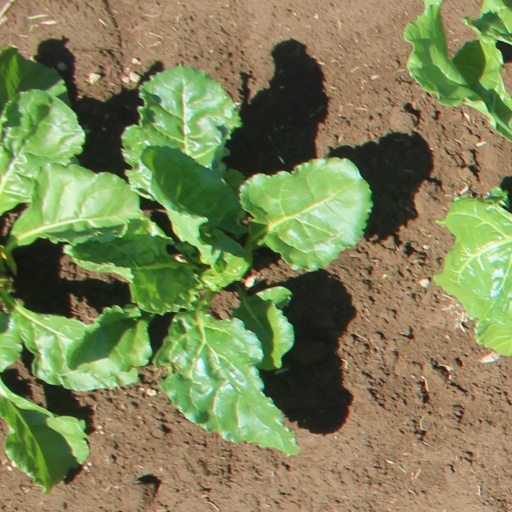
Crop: sugar beet